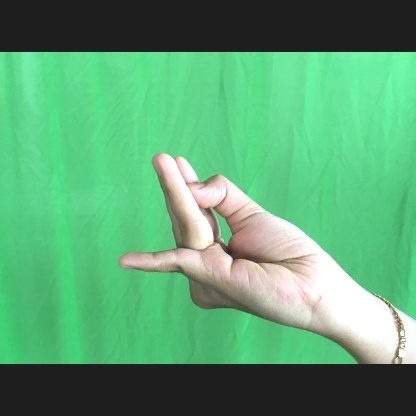
Mudra: Chaturam